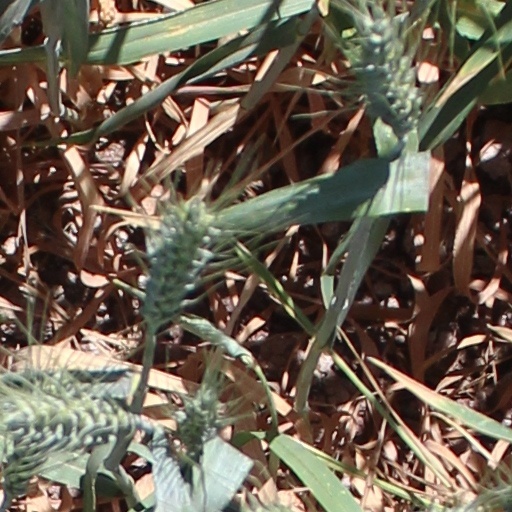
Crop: wheat